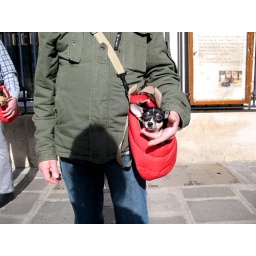
dog in a bag